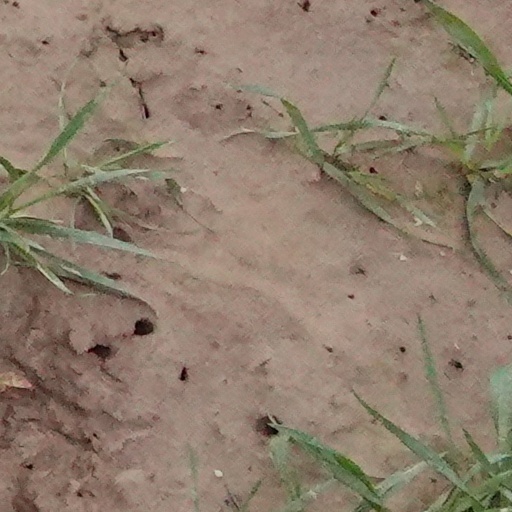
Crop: wheat